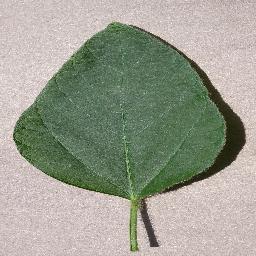
Label: Soybean___healthy